KMVK

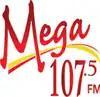

On February 17, 2009, at noon, after playing "Vogue" by Madonna, KMVK flipped to a Spanish hot adult contemporary format as "Mega 107.5". In 2010, KMVK shifted to a Spanish rhythmic contemporary format (similar to its MOViN' predecessor) with a few English-language hits. It competed head-on with KESS-FM ("La Kalle 107.9") for over two years, until that station's owner, Univision Radio, switched it to a simulcast of KDXX, leaving KMVK the only Latin pop-formatted station in the Metroplex for a short time. In late June 2012, it gained another competitor from Univision Radio with KDXX.